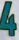
Number: 4